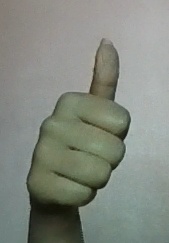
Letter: aleff